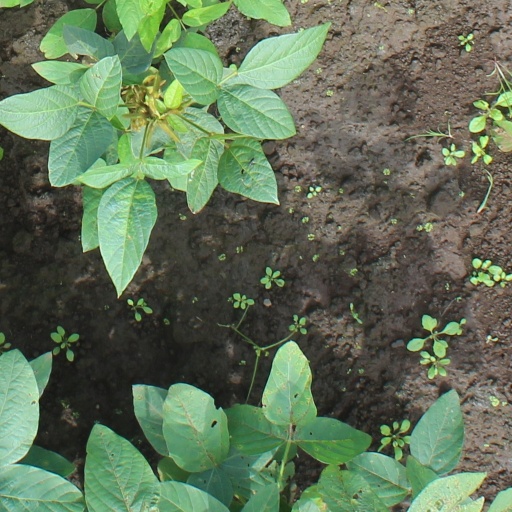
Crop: soybean